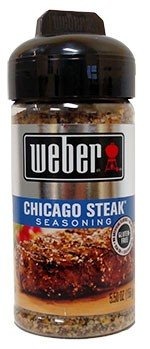
Item Name: Weber Chicago Steak 5.5 Oz (Pack of 3)
Value: 3.0
Unit: Count

Price: 4.16